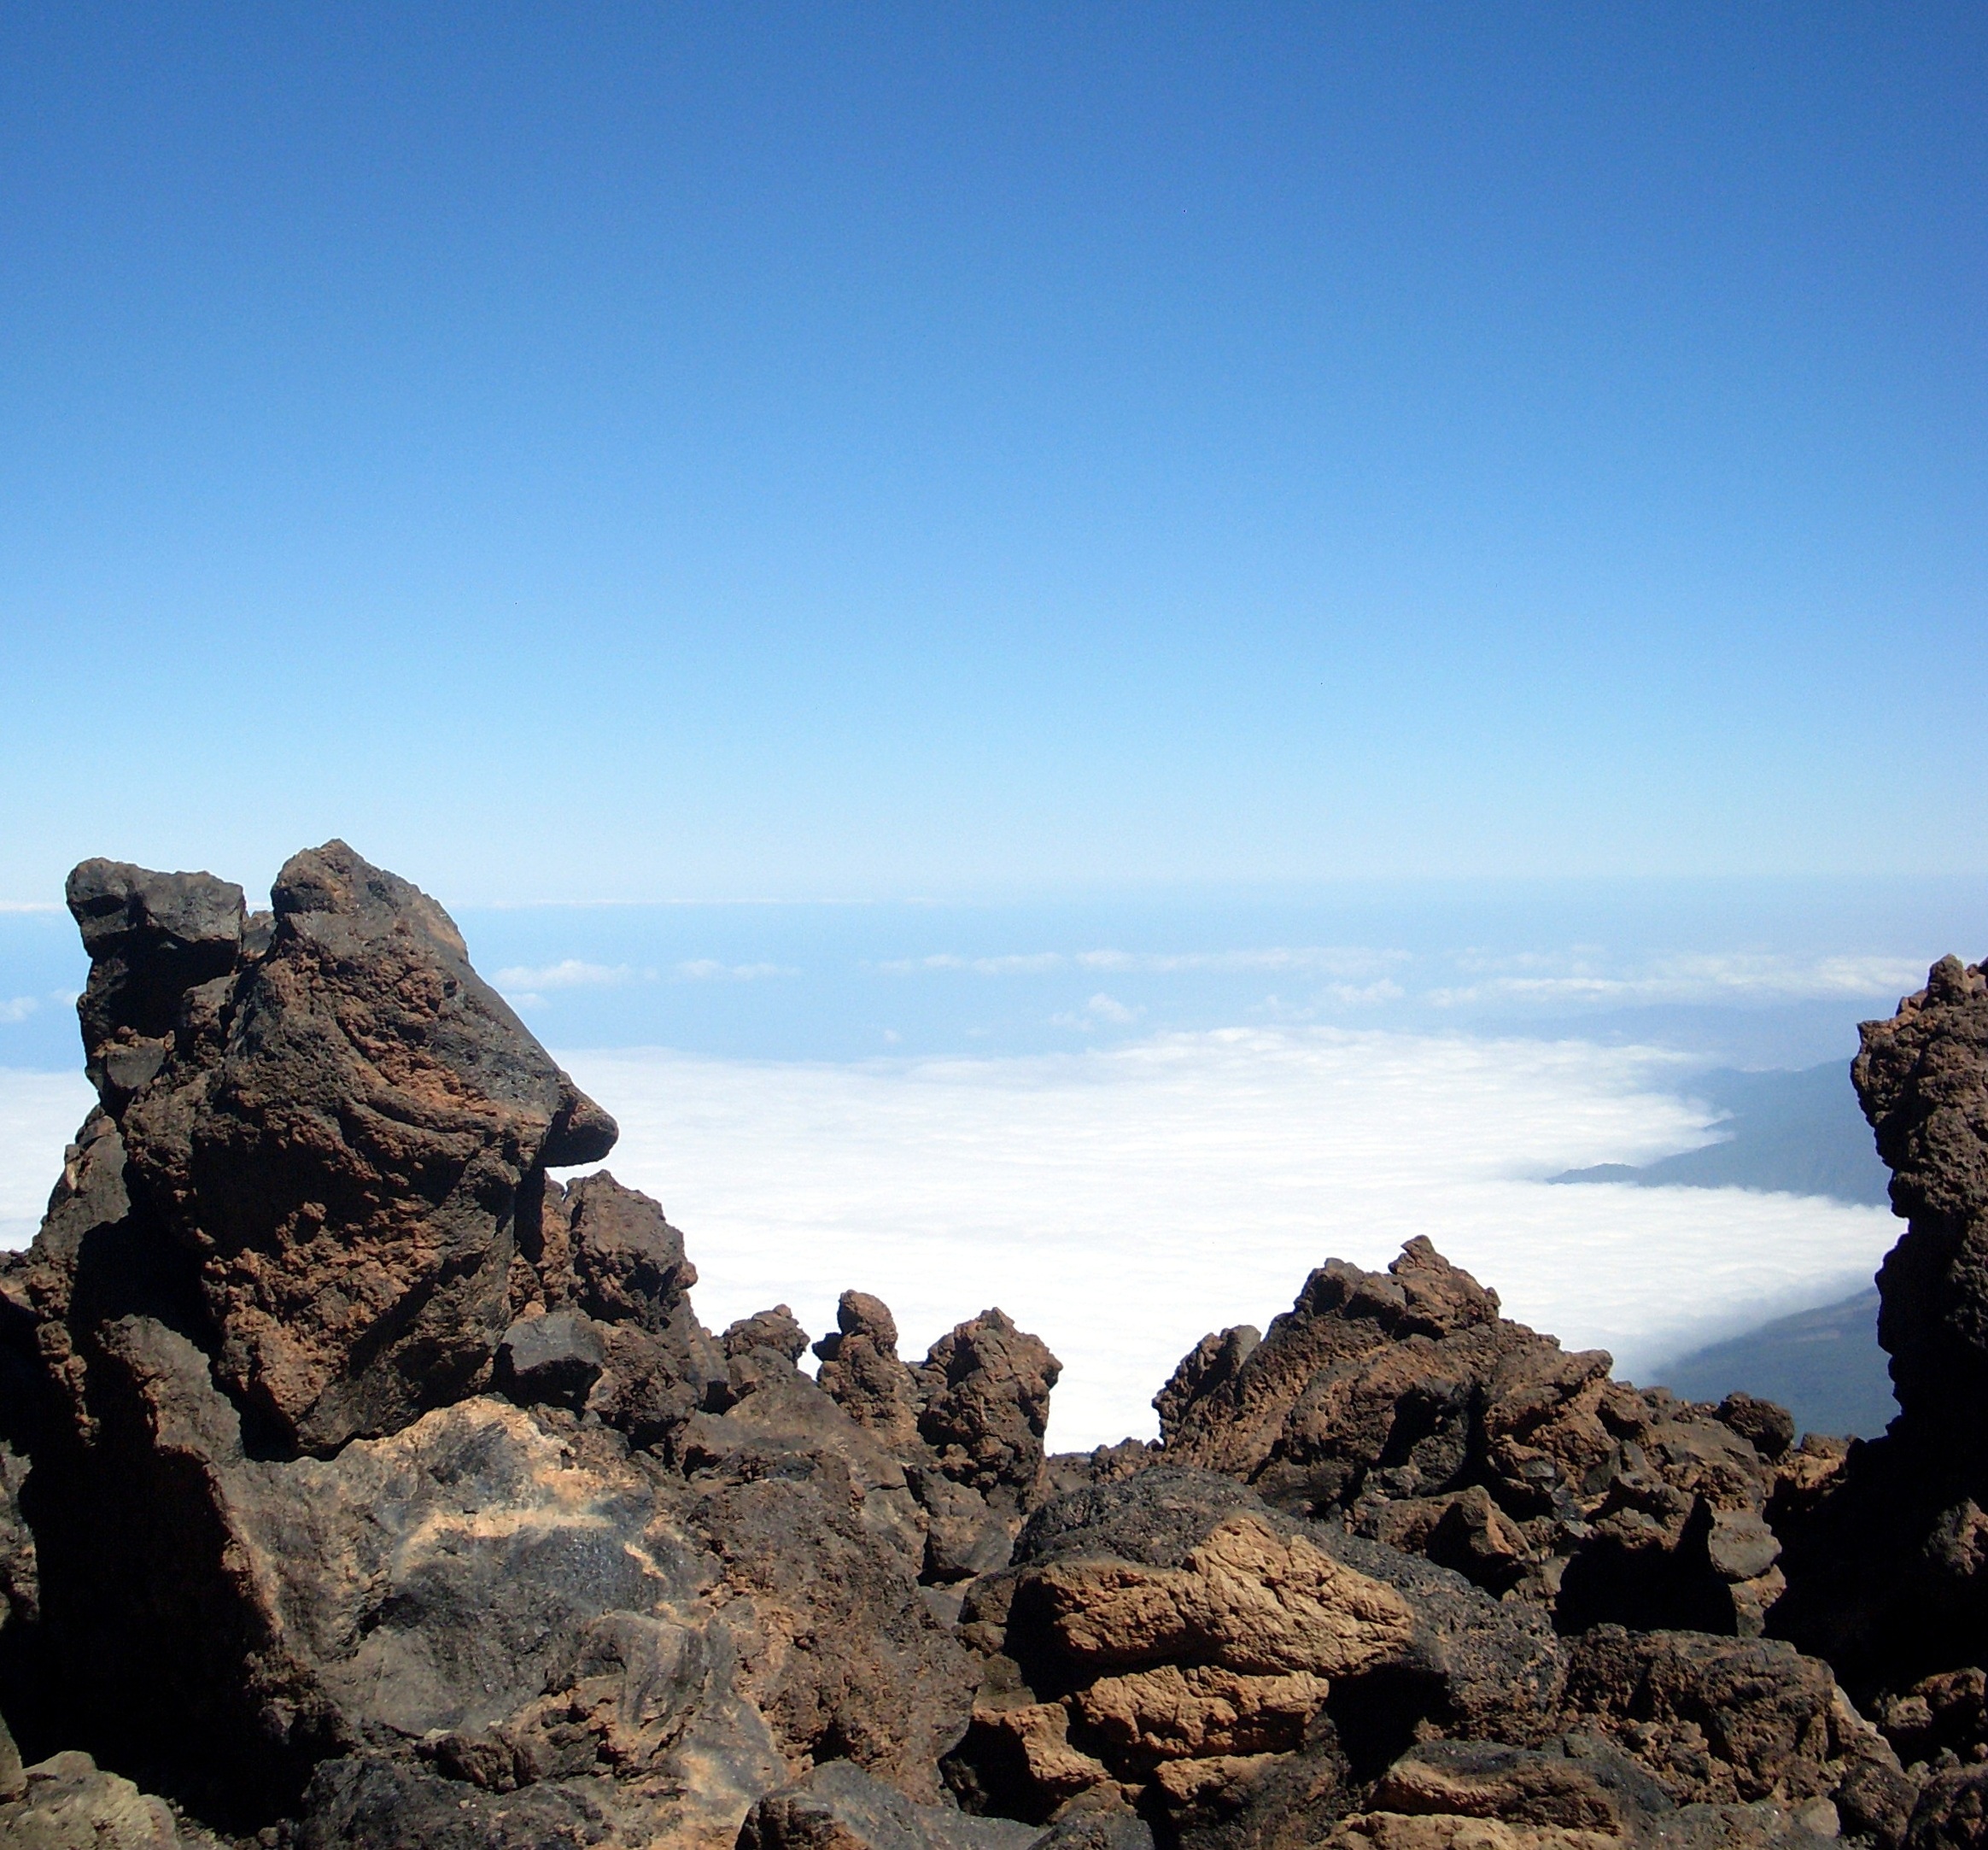
landscape, sea, coast, nature, rock, horizon, wilderness, walking, mountain, sky, hill, adventure, valley, mountain range, formation, cliff, terrain, material, ridge, summit, geology, plateau, tenerife, lava, cape, landform, volcanic rock, teide national park, natural environment, geographical feature, mountainous landforms